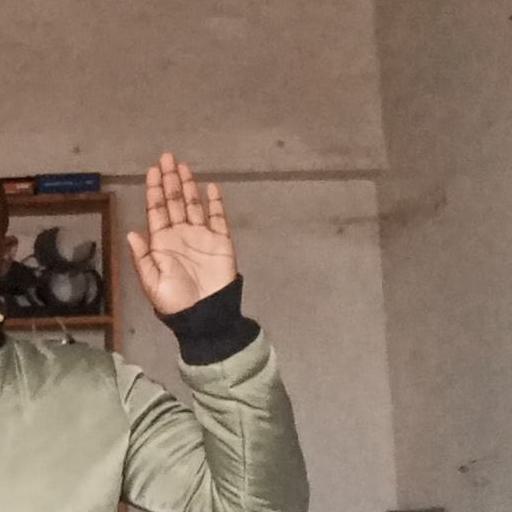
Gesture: stop